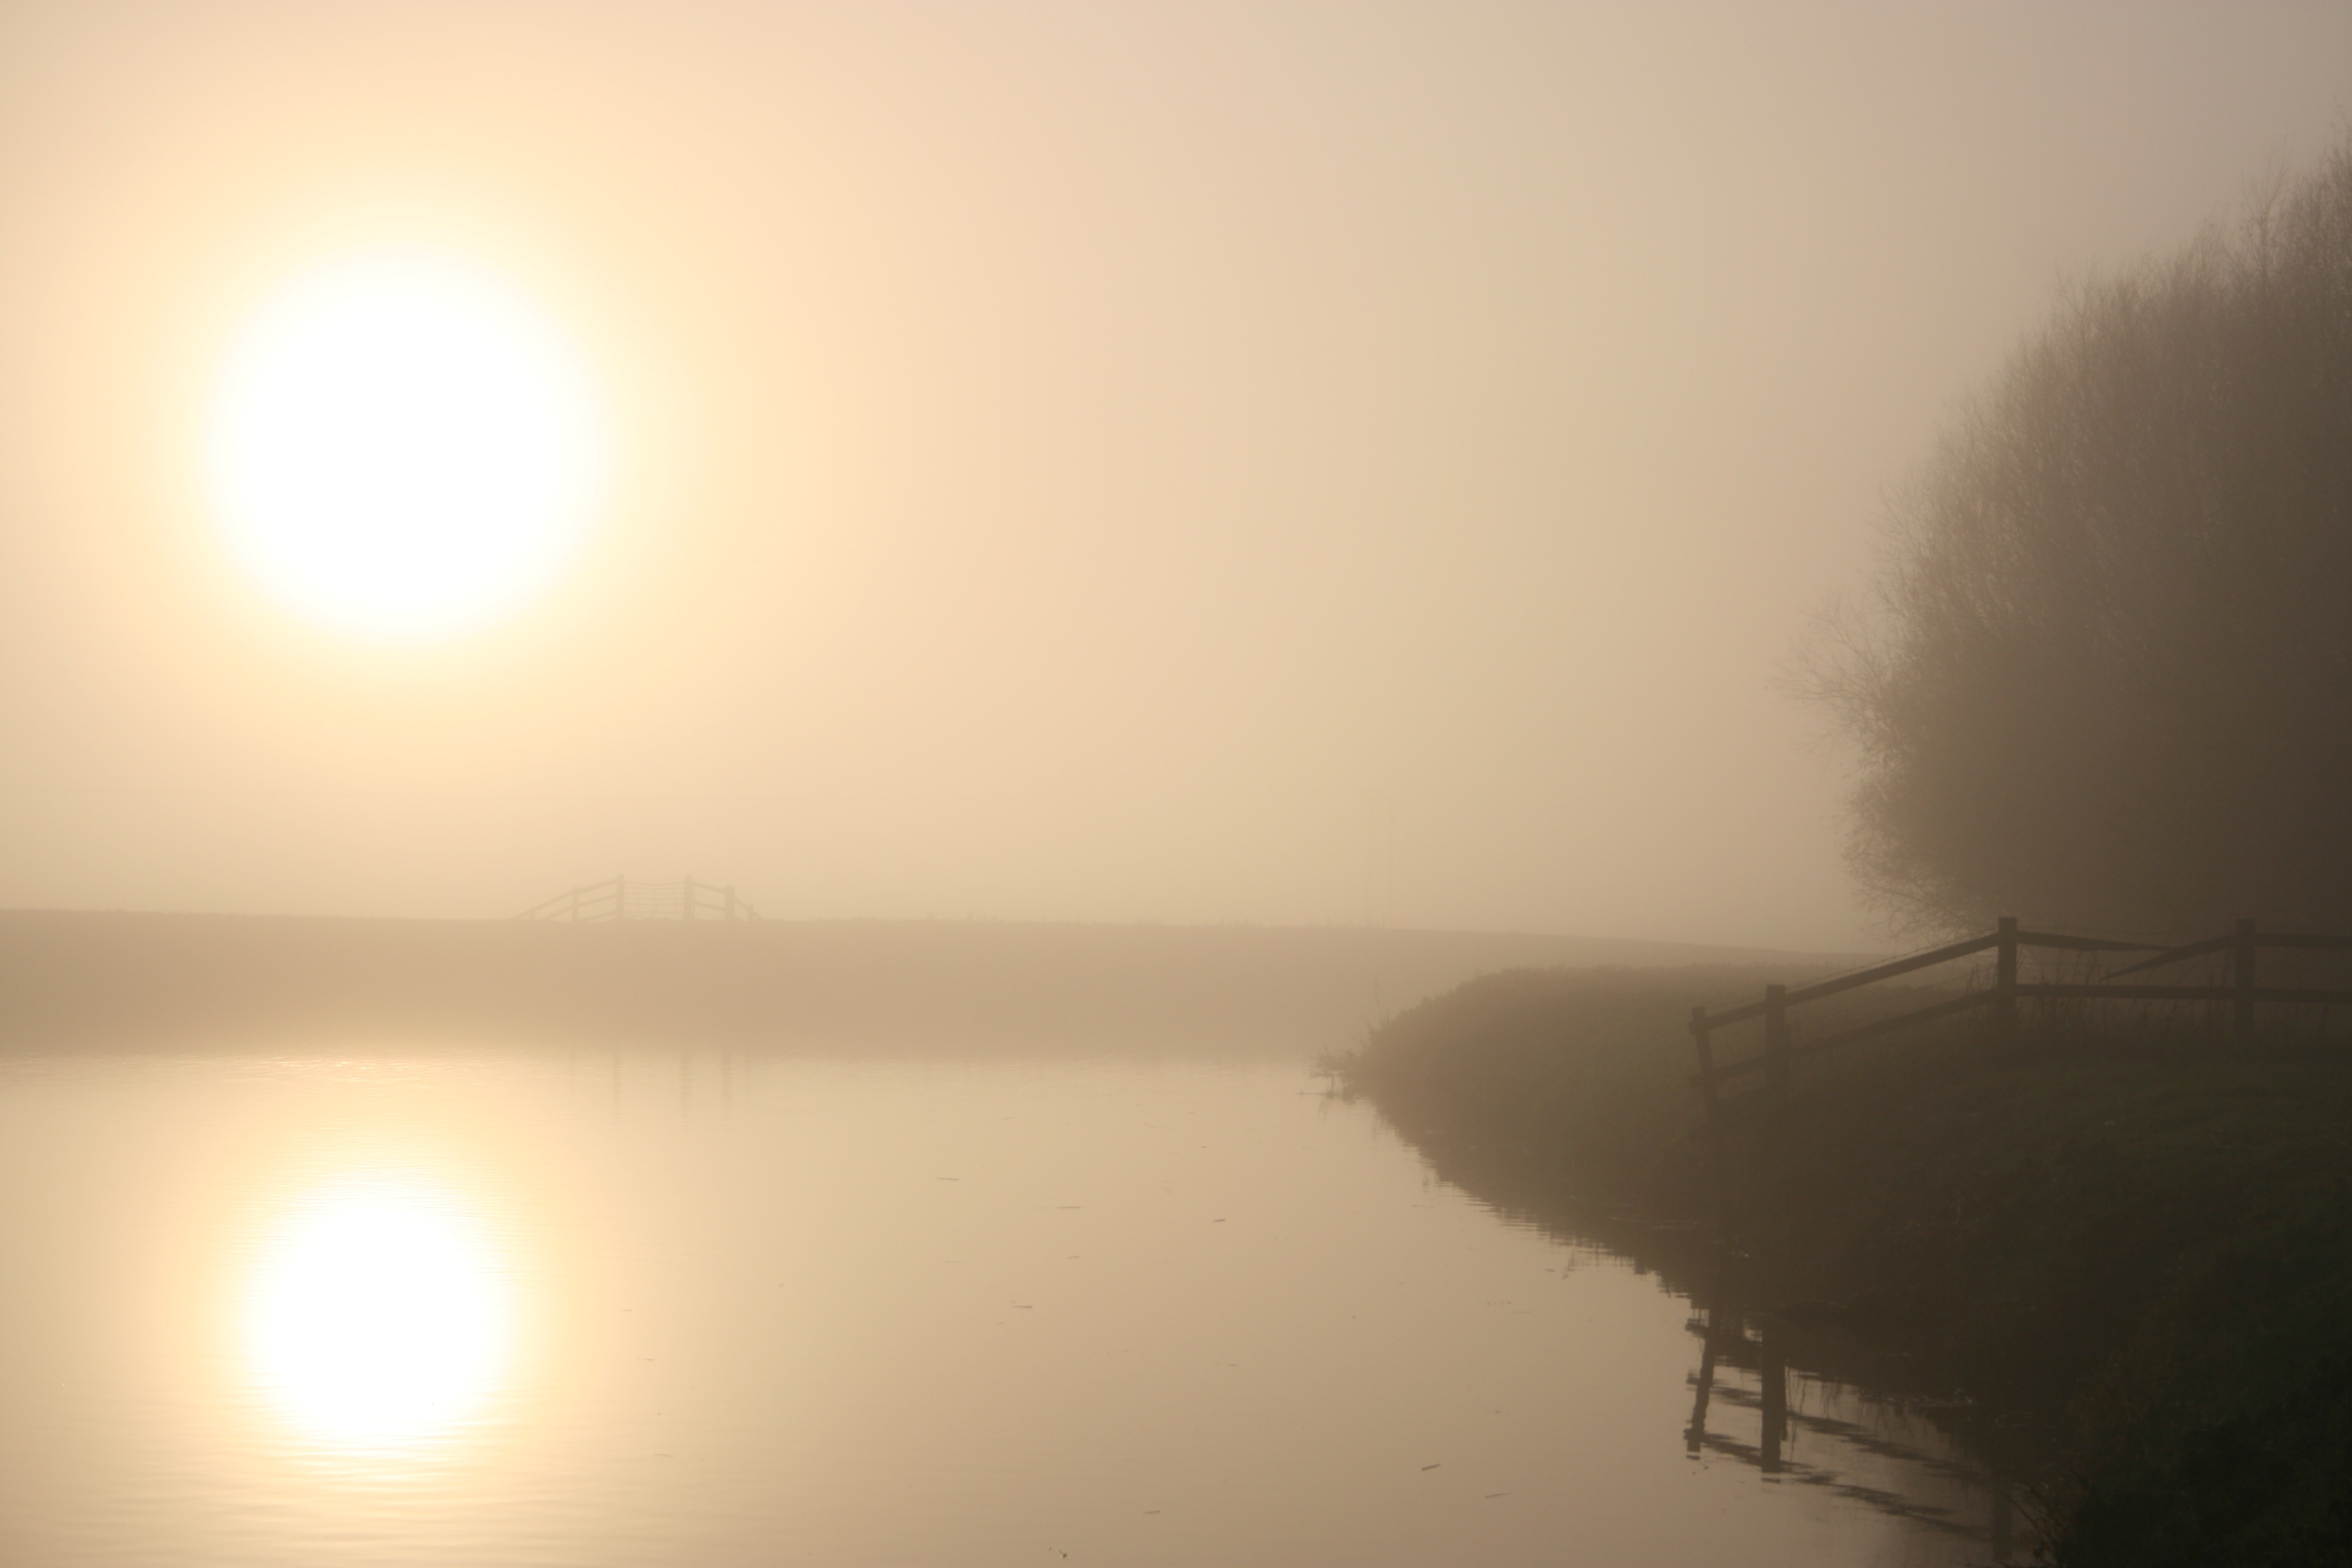
water, nature, sun, fog, sunrise, mist, sunlight, morning, dawn, atmosphere, dusk, tranquil, natural, weather, haze, sunny, reflections, natural beauty, beautiful landscape, atmospheric phenomenon